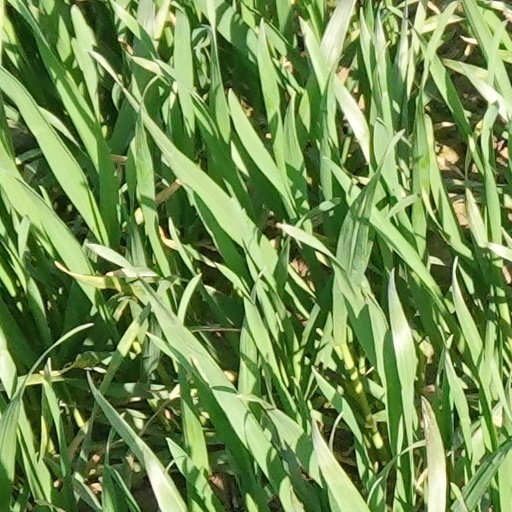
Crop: wheat